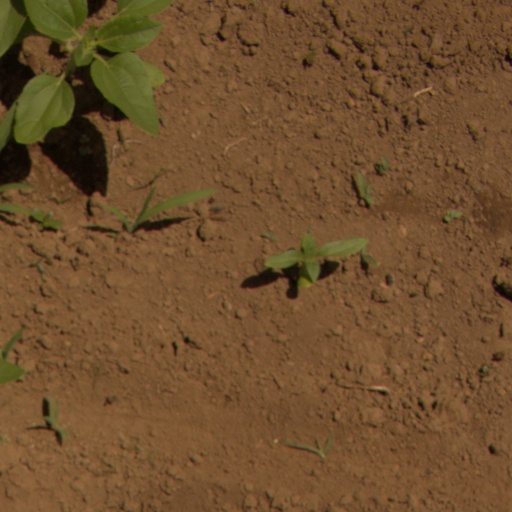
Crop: Jerusalem artichoke